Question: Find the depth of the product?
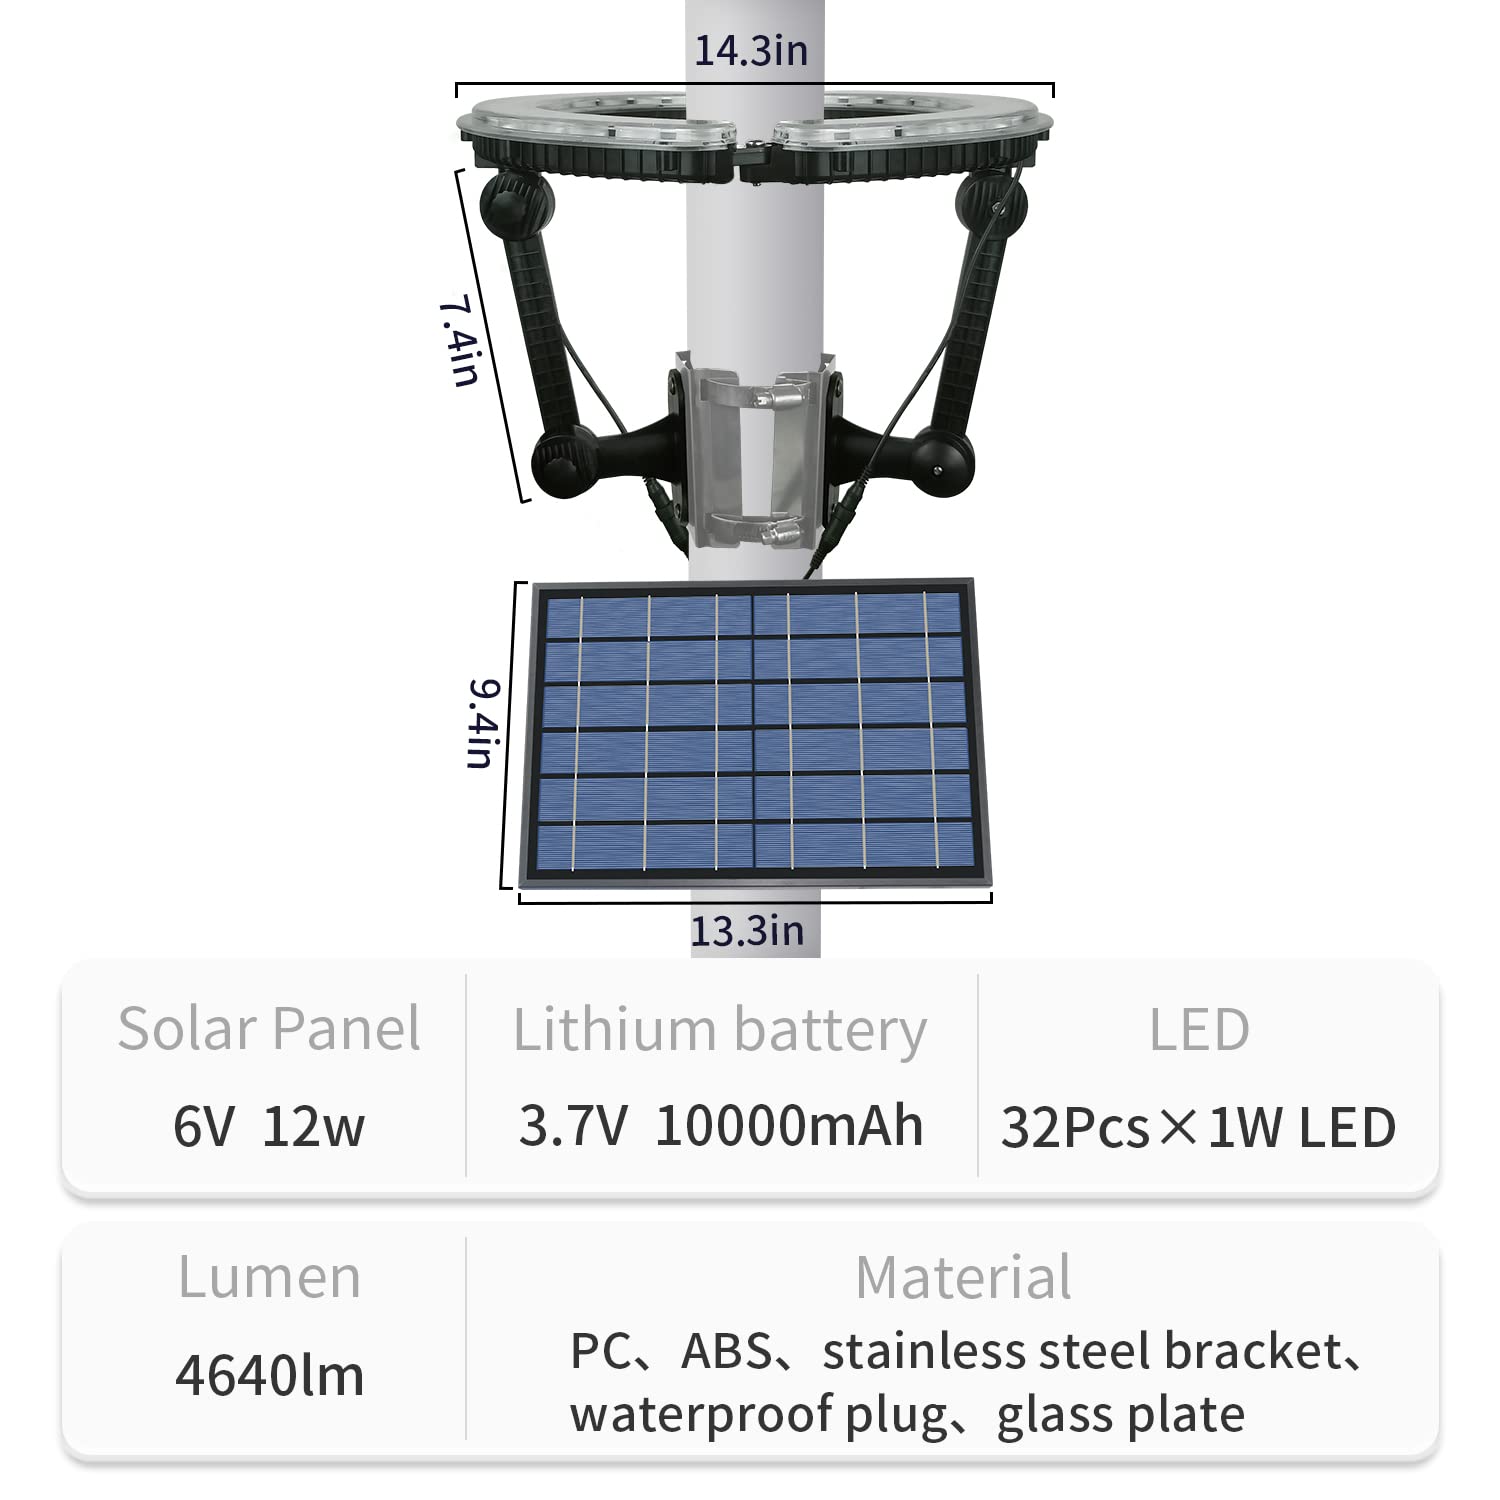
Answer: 14.3 inch